Autocephaly of the Orthodox Church of Ukraine

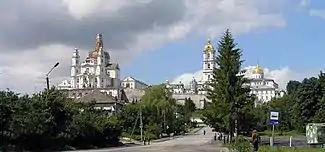
View of the Pochayiv Lavra in Ukraine.

On 18 October 2018, the Ukrainian parliament gave approval to give permanent use of the St Andrew's Church in Kyiv to the Patriarch of Constantinople for him to hold "worships, religious ceremonies and processions" in the said church, provided that St Andrew's church is also used as a museum and still belongs to the Ukrainian state. St Andrew's church will also serve, according to an official, as the Ecumenical Patriarchate's embassy in Ukraine. St Andrew's church previous owner was the Ukrainian Autocephalous Orthodox Church which accepted the transfer. The parliament had to vote on this decision because the church is part of a national heritage site owned by the state. The goal of this vote was, according to the "KyivPost", to "speed up the receipt of a tomos (ordinance) – [the] recognition of a local Orthodox church in Ukraine by the global Orthodoxy". Iryna Lutsenko, the representative of the Ukrainian president in parliament, declared the goal of this action was to make a "sign of solidarity with this process [of Ukraine receiving a tomos]" as well as "a symbolic gesture of unity with the Mother-Church [Constantinople]". However, on the same day the Opposition Bloc introduced a motion to repeal the transfer, which meant that the Ukrainian President would not be able to sign the motion to transfer the St Andrew's church until the motion of repeal is reviewed by the Ukrainian parliament. Finally, President Poroshenko signed the law of transfer on 7 November 2018 and the law took effect on 10 November 2018. On 28 November 2018, in conformity with the law on religious organizations, the Cabinet of Ministers of Ukraine approved the transfer of the St Andrew's church to the Ecumenical Patriarchate's permanent use.